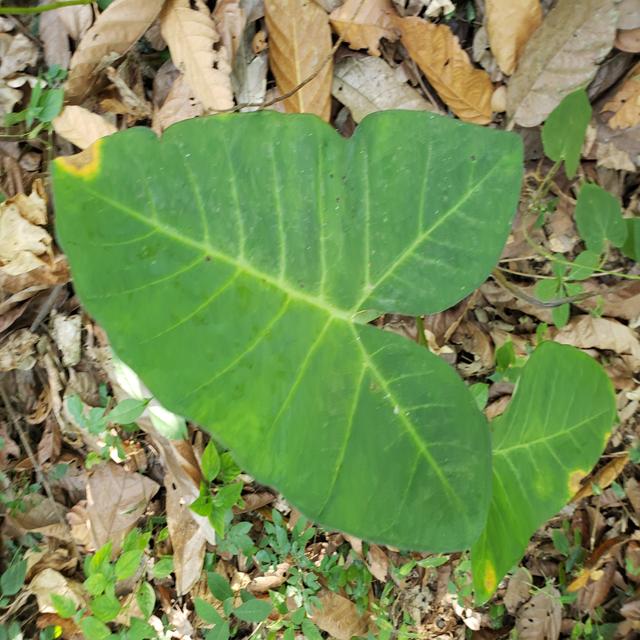
Label: Early_Blight